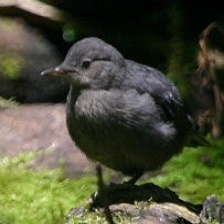
Species: AMERICAN DIPPER
Scientific name: CINCLUS MEXICANUS